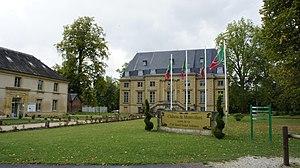
Complexe sportif d'entrainement du stade Sedan, parc du château.
Bazeilles est une ancienne commune française, située dans le département des Ardennes en région Grand Est.
Claude Jean-Baptiste Jallier de Savault est un architecte français né à Château-Chinon le 28 mai 1739 et mort à Paris le 12 octobre 1806.